Timeline of the Palestine region

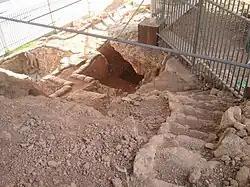
The Qesem Cave was occupied by prehistoric humans at approximately 420,000–220,000 BCE .

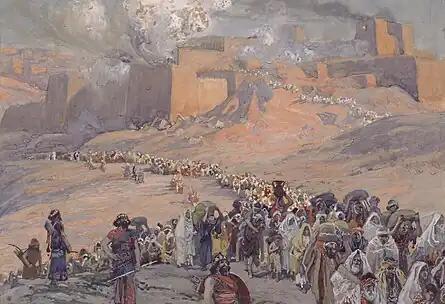
The Babylonian captivity (painting by James Tissot from c. 1896 to 1902)

IAII can be split into Iron Age IIA (1000–900 BCE), Iron Age IIB (900–700 BCE), and Iron Age IIC (700–586 BCE).